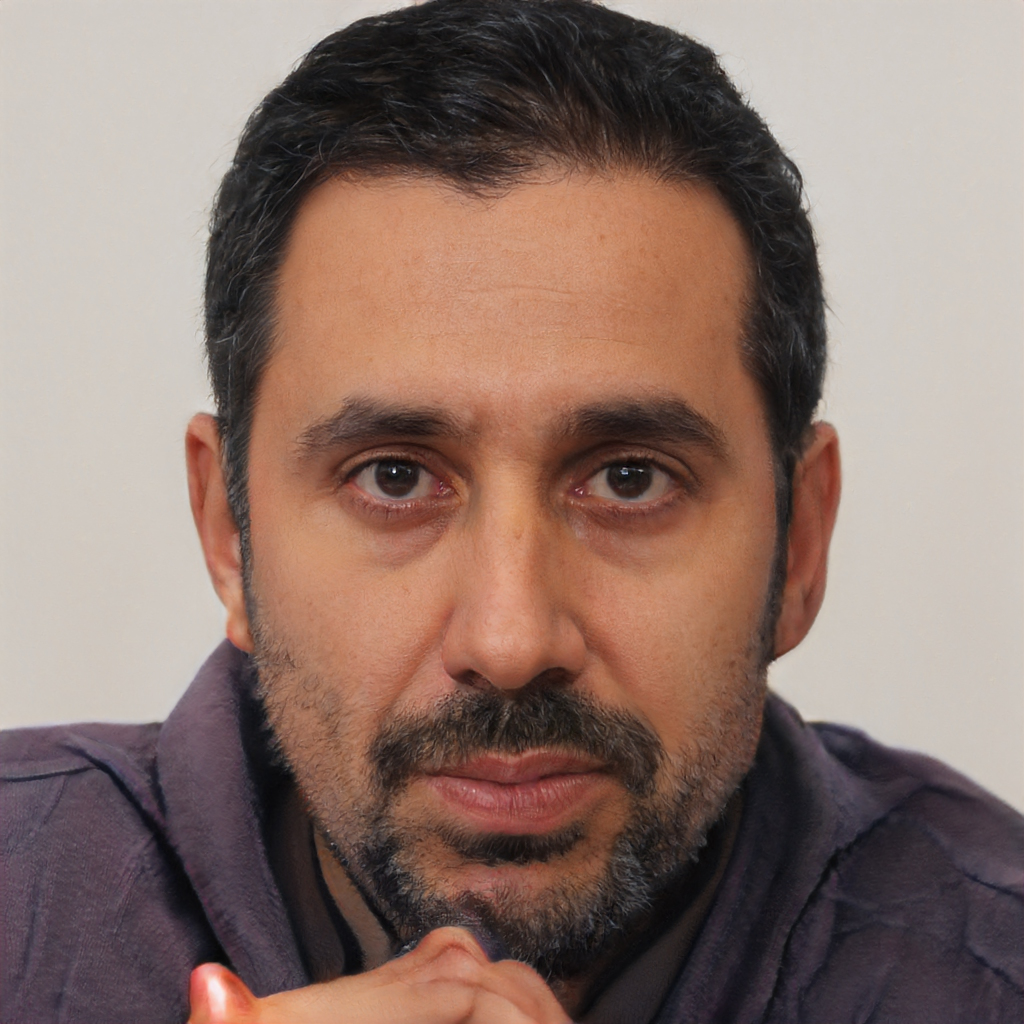
Gender: Male